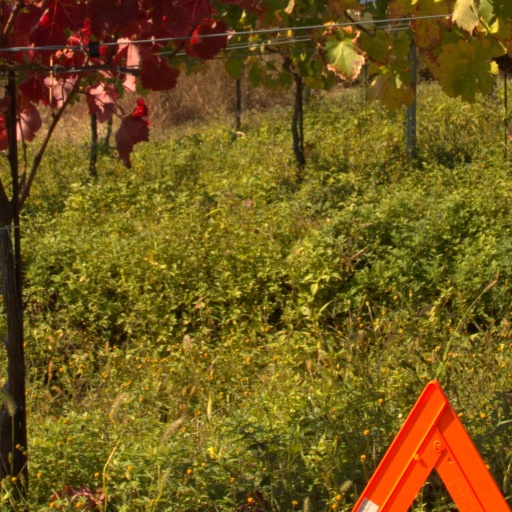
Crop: grape